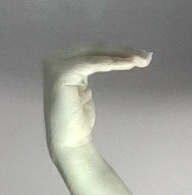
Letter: haa